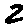
Label: 2